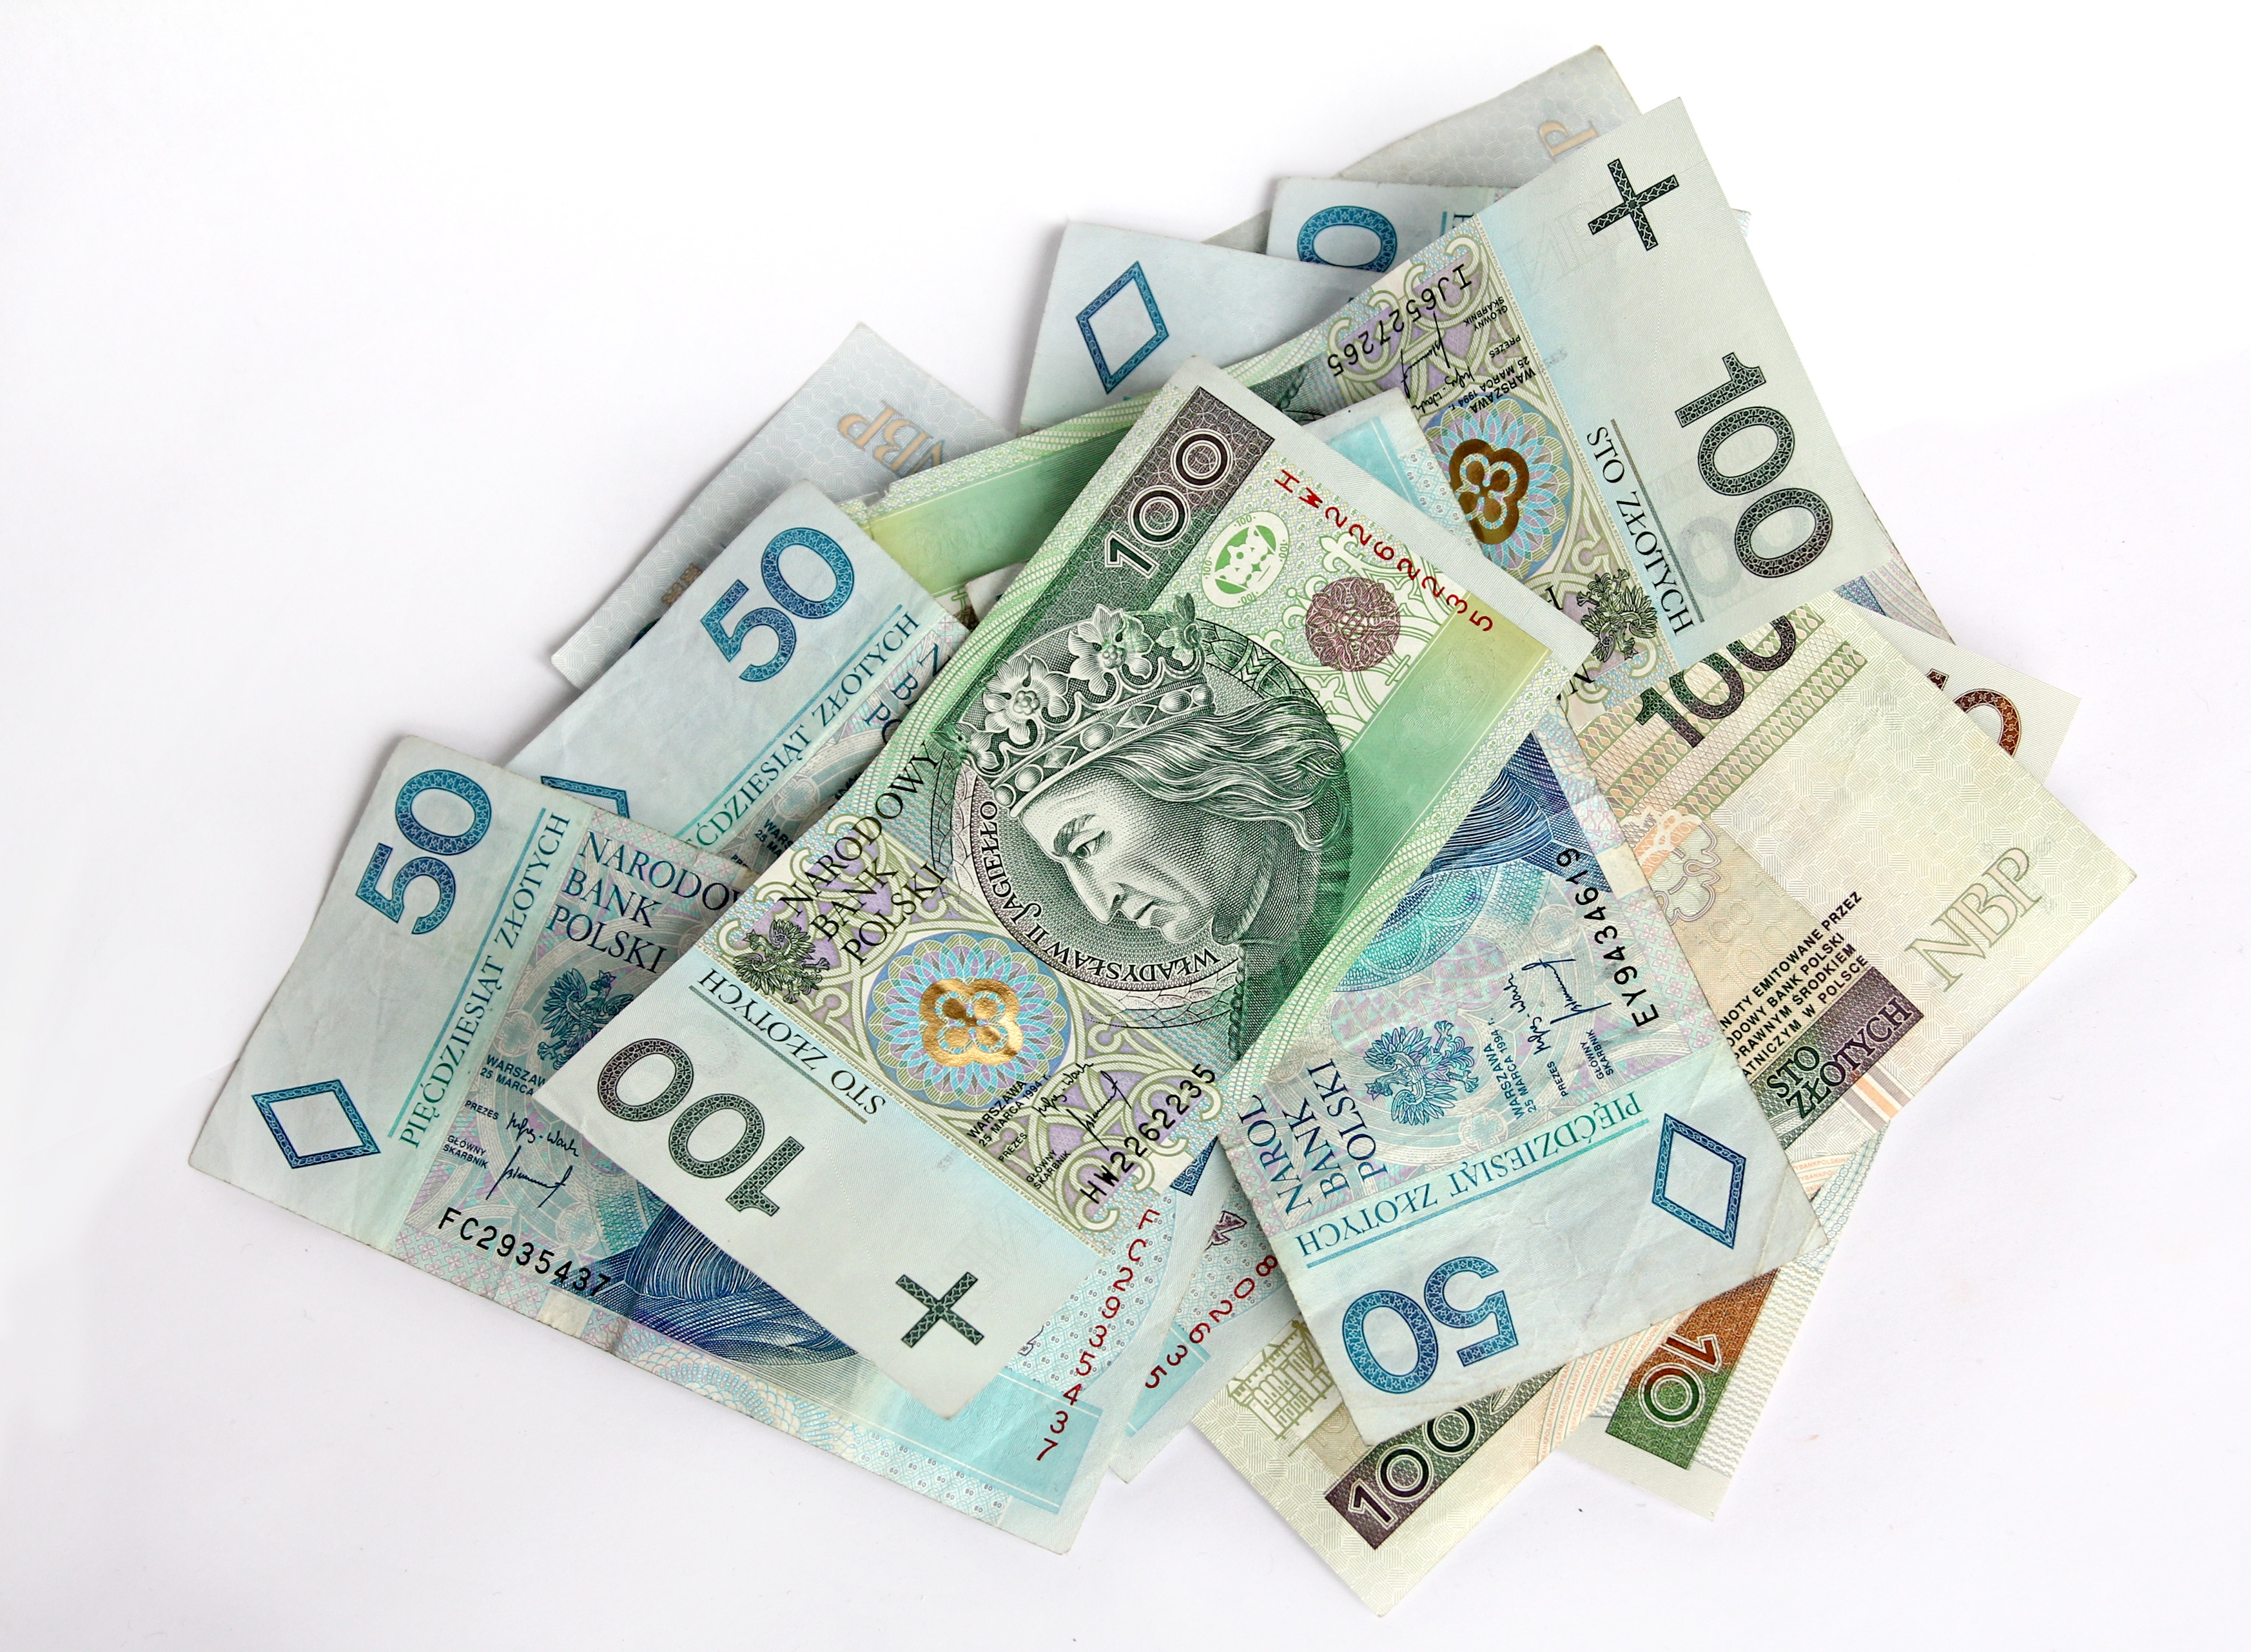
money, paper, wallet, cash, purse, currency, dollar, 100, credit, buy, savings, heap, taxes, finance, investment, banknote, pay, bills, bank notes, money handling